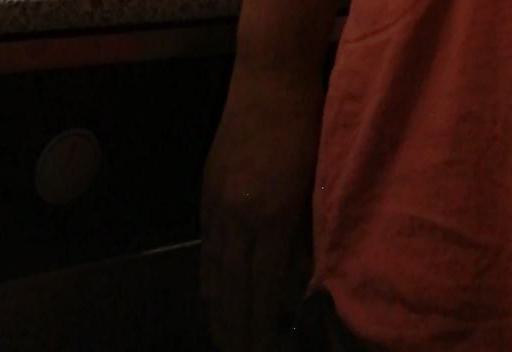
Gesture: no_gesture